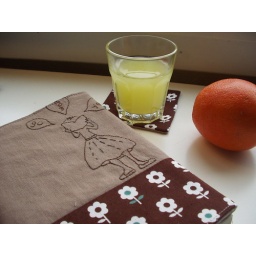
A book cover inspired by japanese craft magazines and books